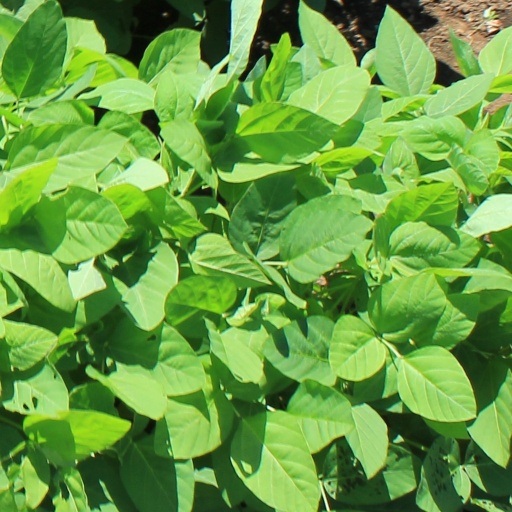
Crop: soybean